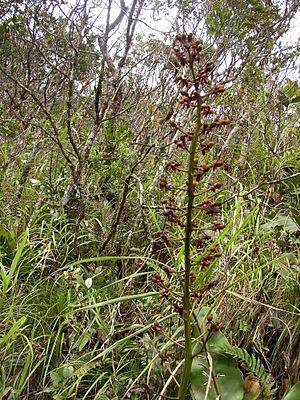
Nepenthes rajah est une espèce de plantes carnivores à piège passif formé d'ascidies, de la famille des Nepenthaceae. Il s'agit d'une espèce endémique qui vit dans une zone très localisée, restreinte au mont Kinabalu et à son voisin, le mont Tambuyukon, dans l'État de Sabah en Malaisie sur l'île de Bornéo. Nepenthes rajah est célèbre pour ses pièges géants en forme d'urnes, ils mesurent jusqu'à 35 cm de haut et 18 cm de large. Ces urnes peuvent contenir 3,5 litres d'eau et plus de 2,5 litres de liquide digestif, ce qui en fait probablement l'espèce aux plus grandes urnes du genre Nepenthes.